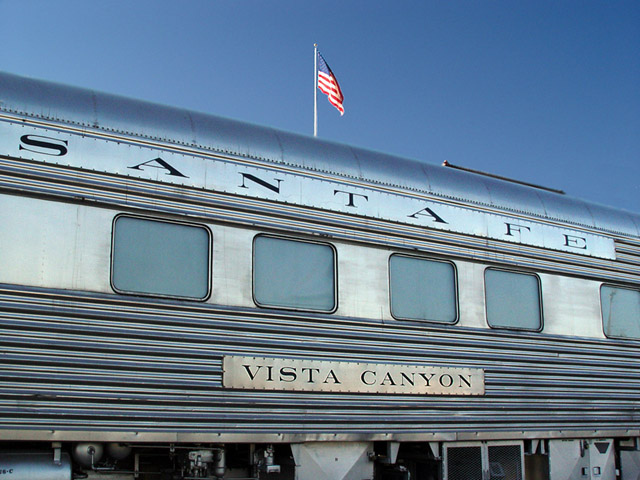
Side of a train car with windows and Santa Fe and Vista Canyon on the side, against a very clear blue sky and a distant American flag atop a pole.

A train that says "Santa Fe Vista Canyon".

A picture of an old passenger train called the Vista Canyon.

A building with a silver old style train car on top.